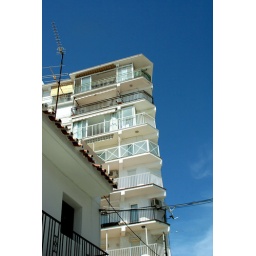
A home in the sky